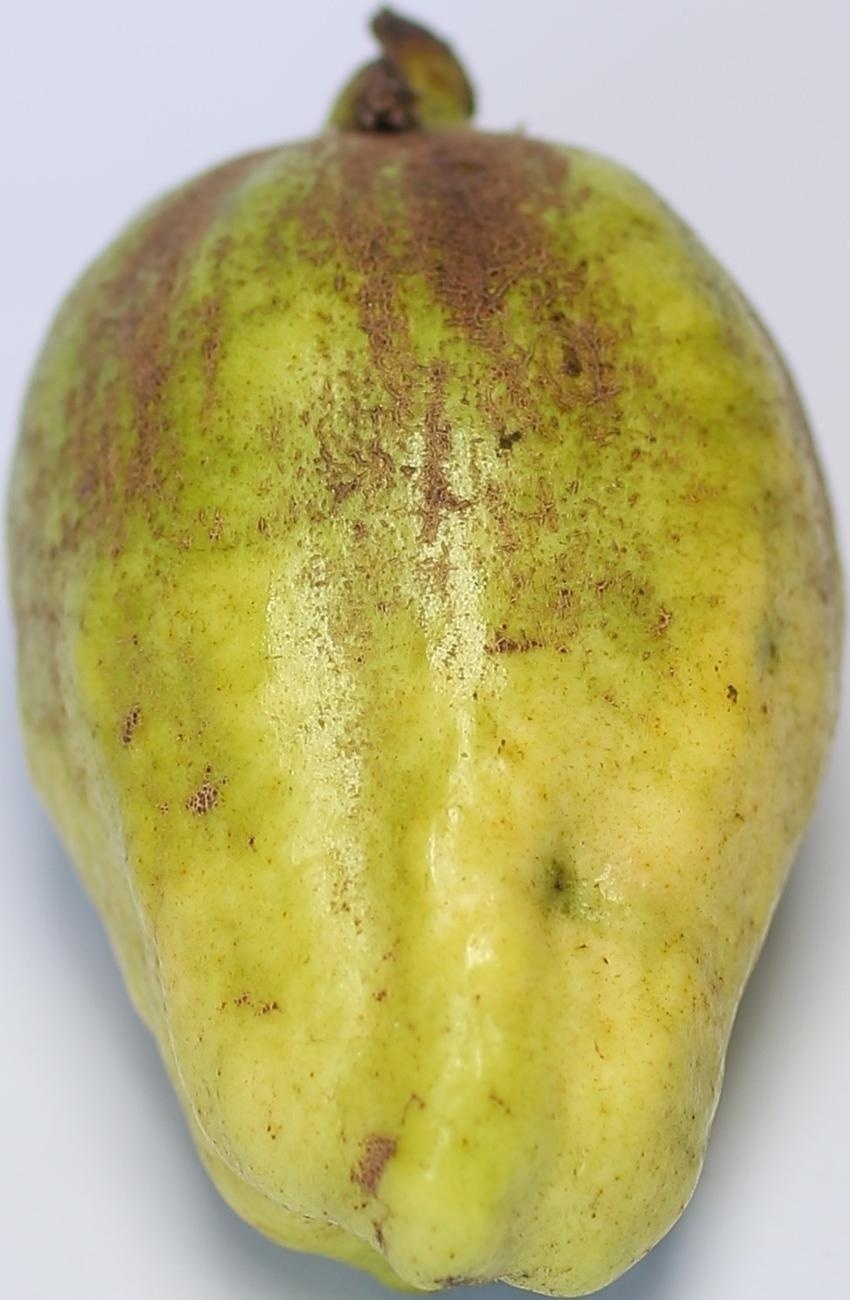
Maturity: mature-green
Variety: thadhrami